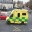
Label: ambulance